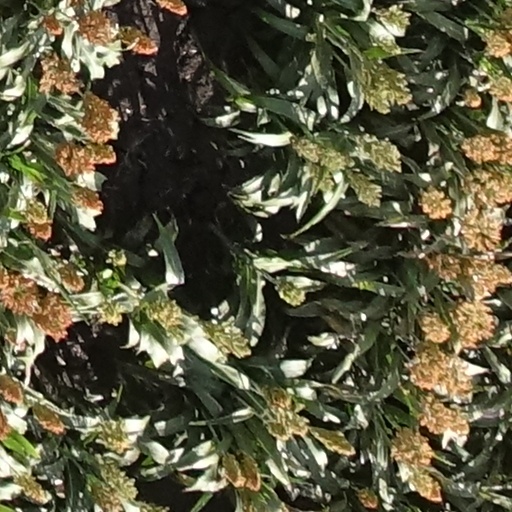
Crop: sorghum